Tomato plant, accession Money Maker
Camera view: bottom (45 deg); turntable rotation: 300 degrees
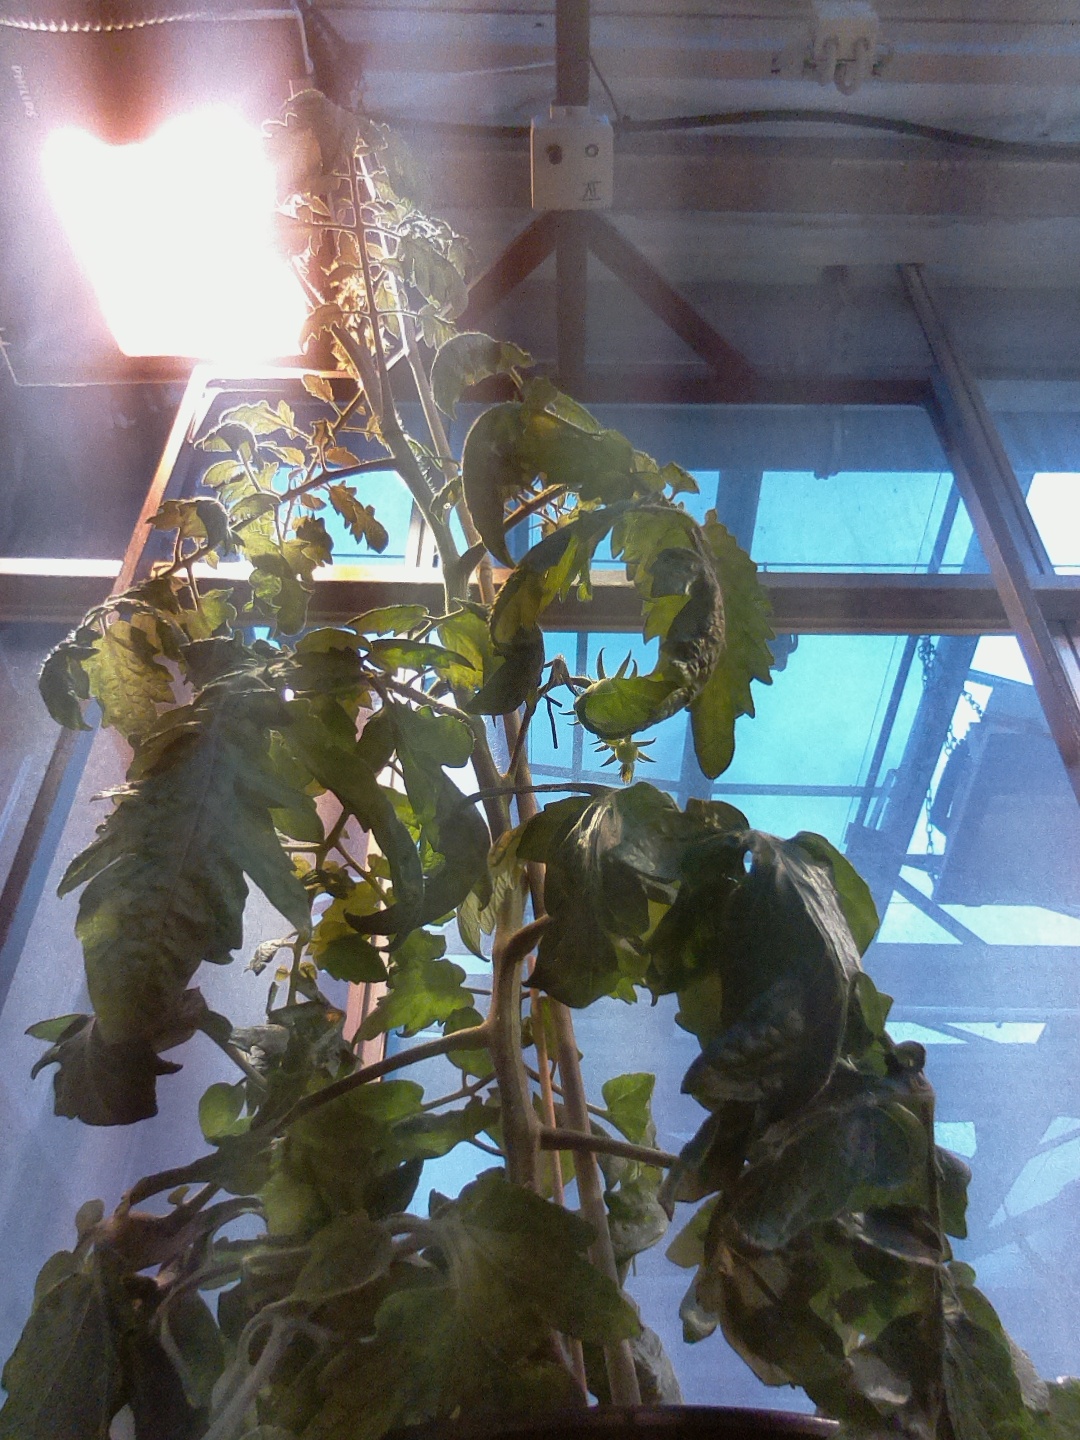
BBCH growth stage 71: 10%-20% of final fruit size